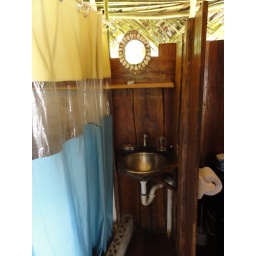
The bathroom in our beach bungalow on Isla Bastimentos at Al natural resort